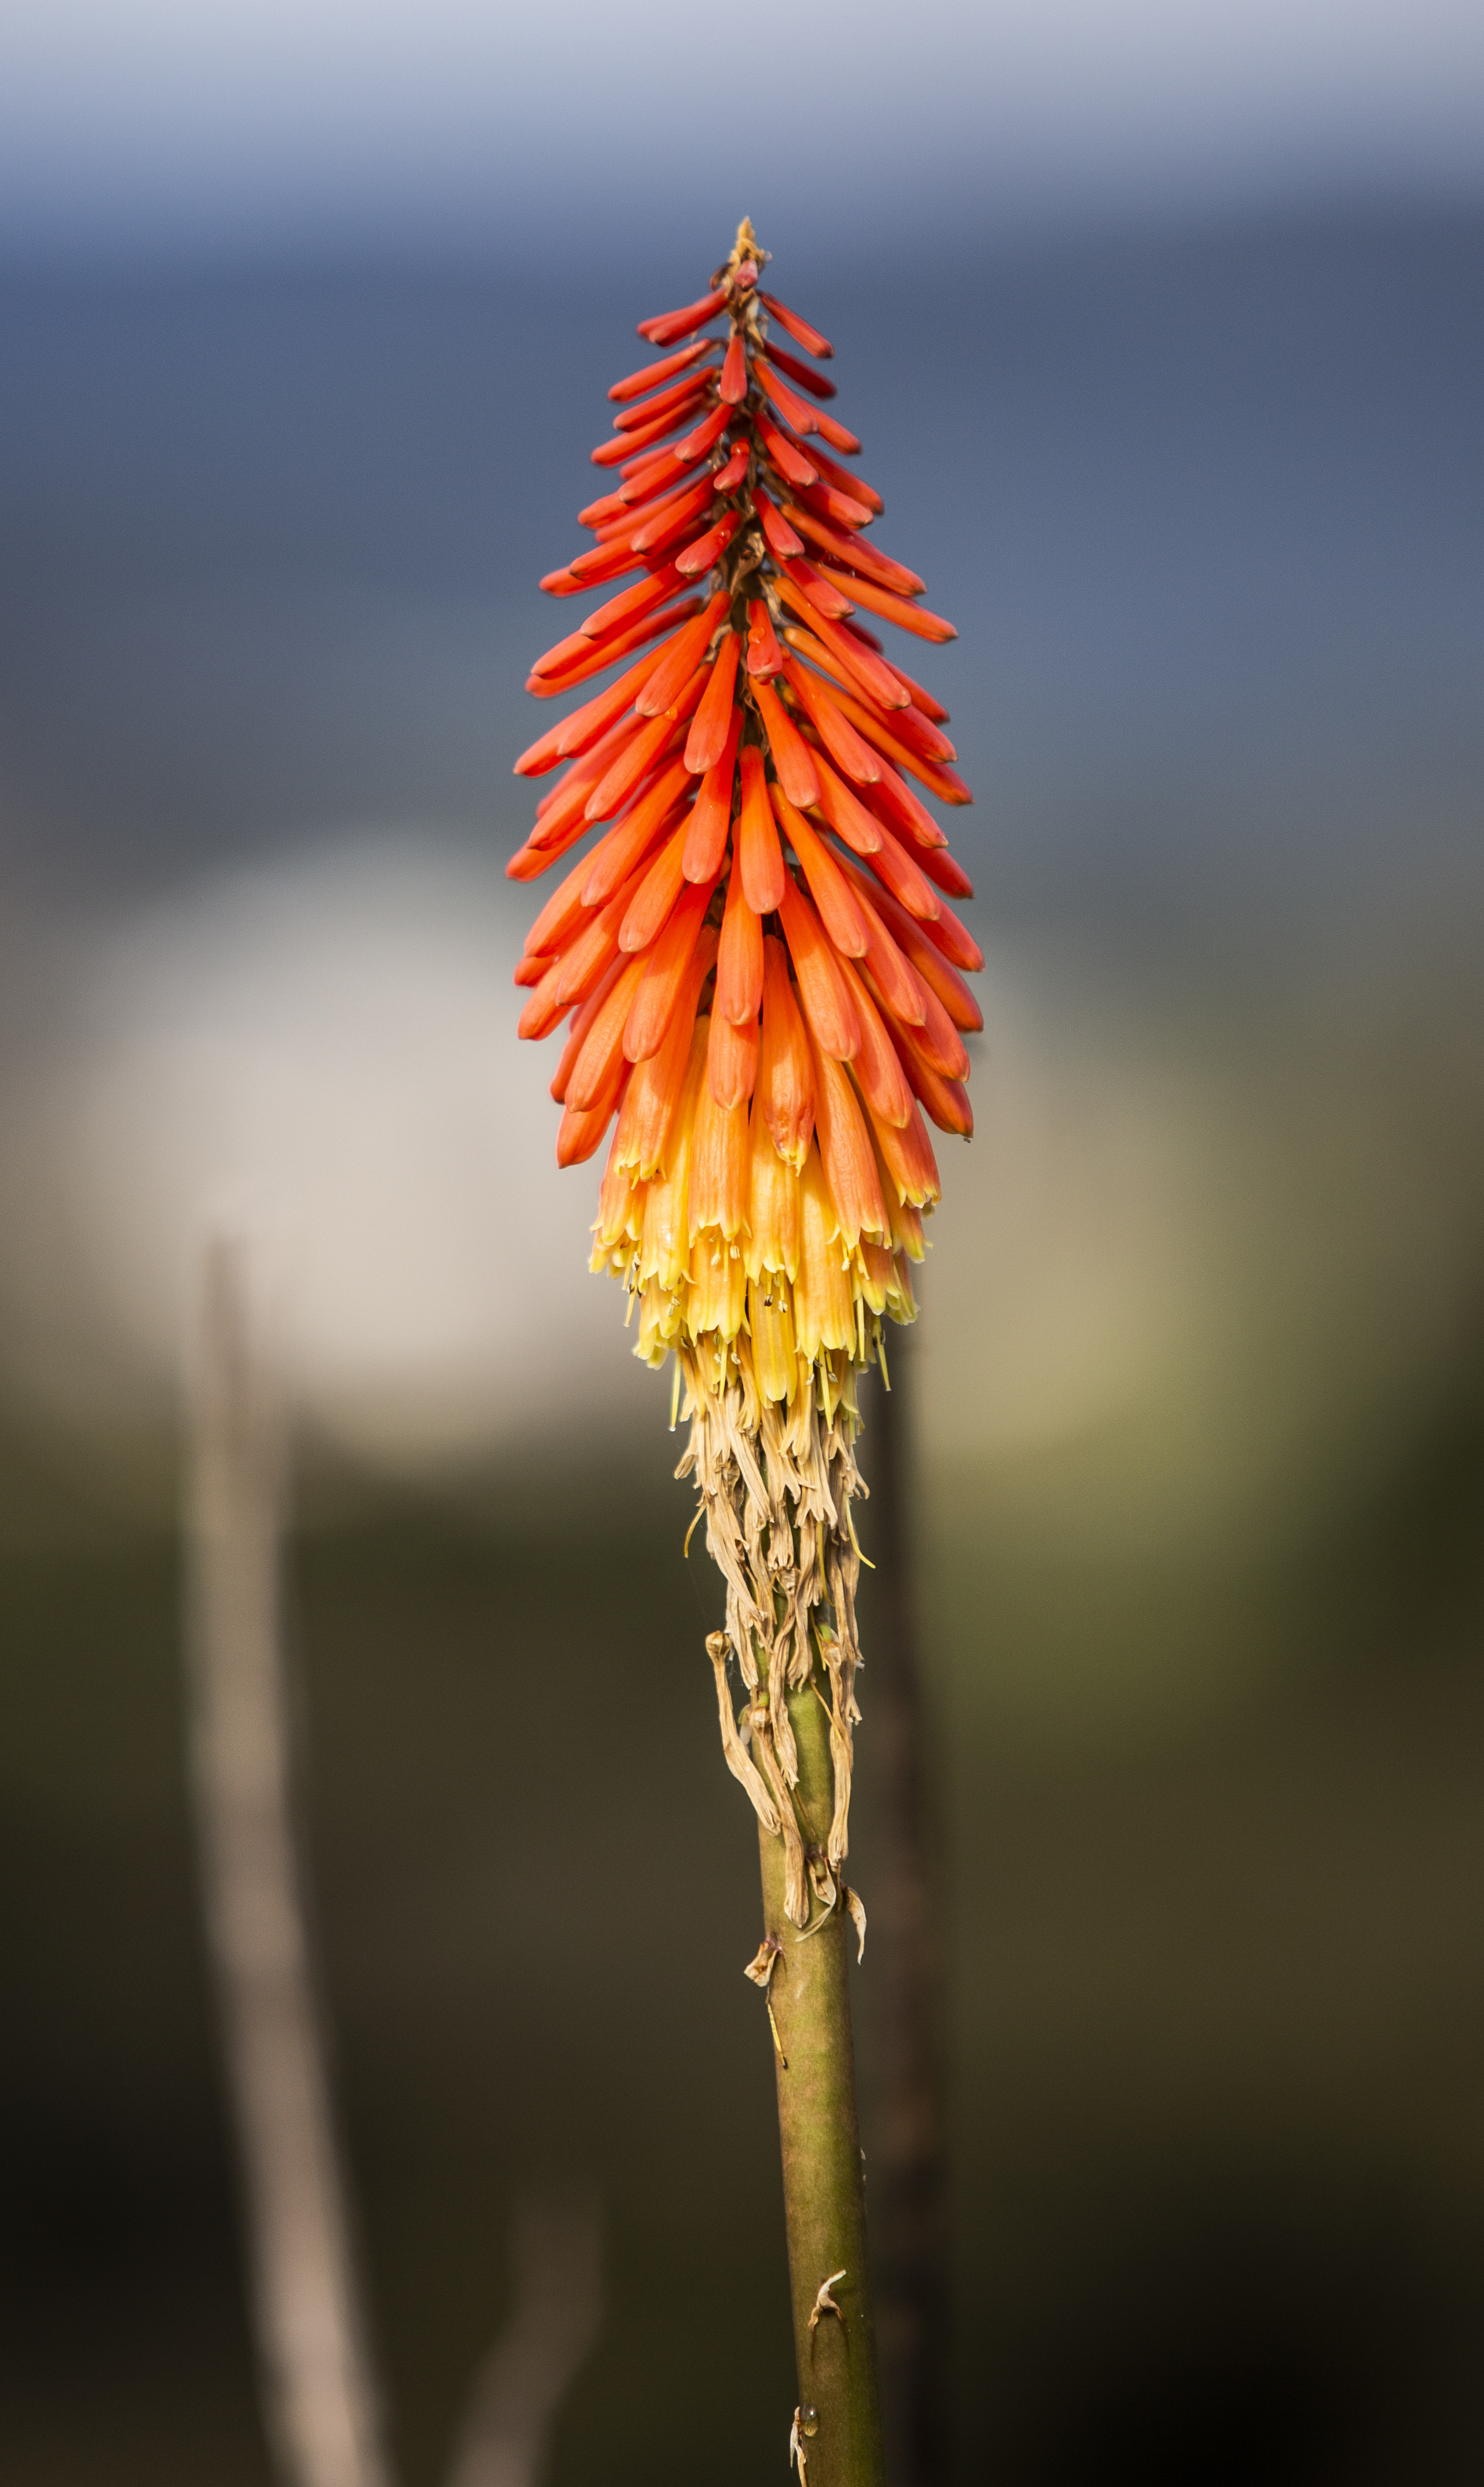
flower, nature, close, plant, brazil, torch lily, poker primrose, xanthorrhoeaceae, flowering plant, plant stem